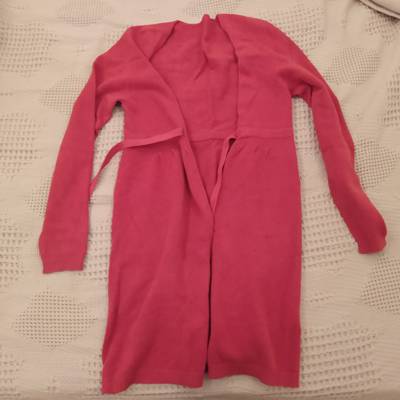
Waste category: clothes